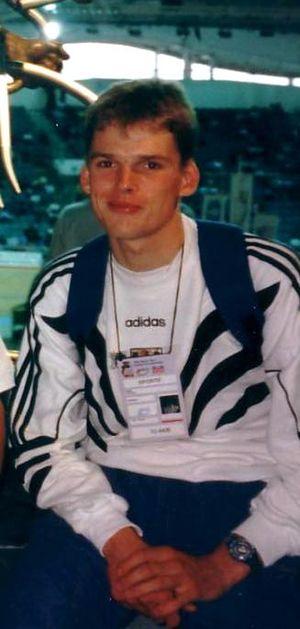
Thorsten Rund est un coureur cycliste allemand.